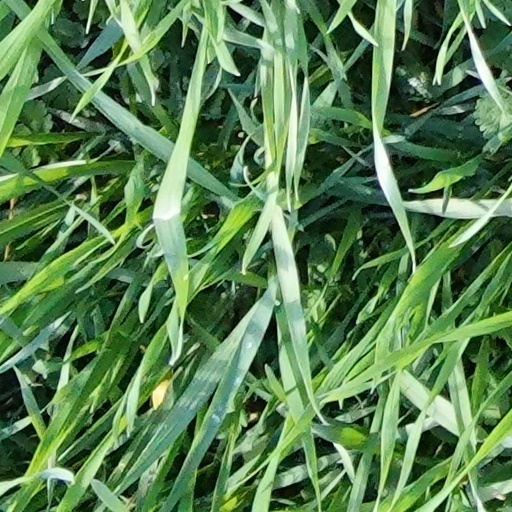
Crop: wheat